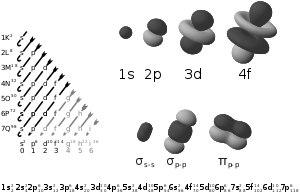
Un atome est la plus petite partie d'un corps simple pouvant se combiner chimiquement avec un autre. Les atomes sont les constituants élémentaires de toutes les substances solides, liquides ou gazeuses. Les propriétés physiques et chimiques de ces substances sont déterminées par les atomes qui les constituent ainsi que par l'arrangement tridimensionnel de ces atomes.
En physique des particules comme en chimie quantique, la configuration électronique, également appelée structure électronique ou formule électronique, décrit la distribution des électrons d'un atome, d'une molécule ou d'une espèce chimique dans un ensemble de fonctions d'onde correspondant à des orbitales atomiques ou à des orbitales moléculaires. Par exemple, la configuration électronique à l'état fondamental d'un atome d'oxygène est 1s² 2s² 2p⁴, tandis que celle d'une molécule d'oxygène O₂ est 1σ2
La chimie est une science de la nature qui étudie la matière et ses transformations, et plus précisément :